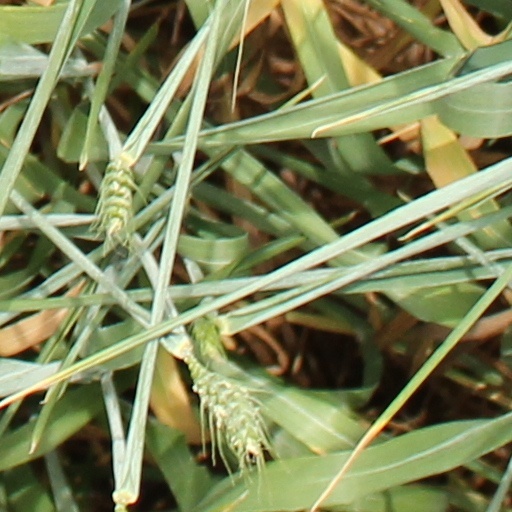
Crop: wheat